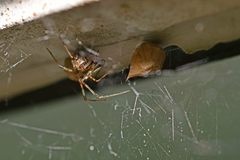
Species: Parasteatoda_tepidariorum